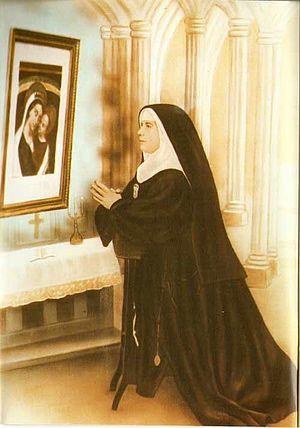
Thérèse Rodon i Asencio est une religieuse espagnole fondatrice des franciscaines de Notre Dame du Bon Conseil. Son éventuelle béatification est à l'étude par l'Église catholique, qui la reconnaît « servante de Dieu ».